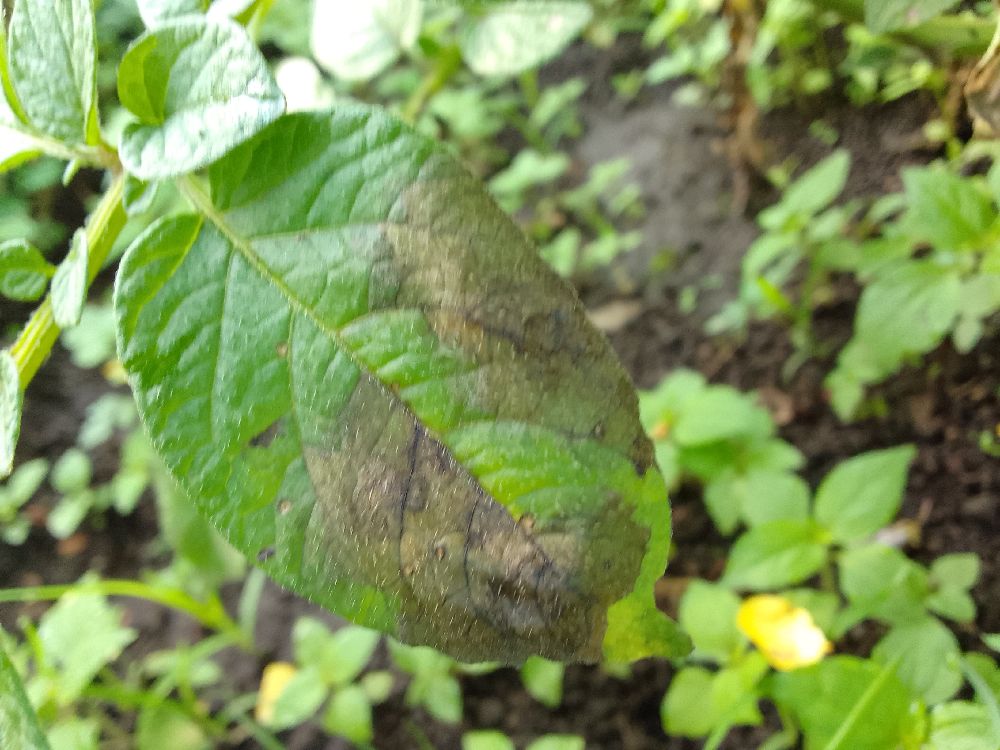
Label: Late blight